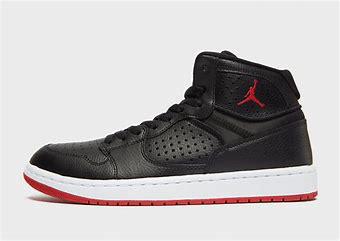
Brand: Jordan
Model: Access